Giardino Botanico Alpino di Passo Coe

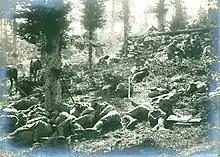
Austrian soldiers during WWI resting in the woods beneath Monte Maronia

The garden contains alpine plants and flowers, in an alpine landscape of pasture, pond, and trees. It also includes collections useful plants and medicinal plants.